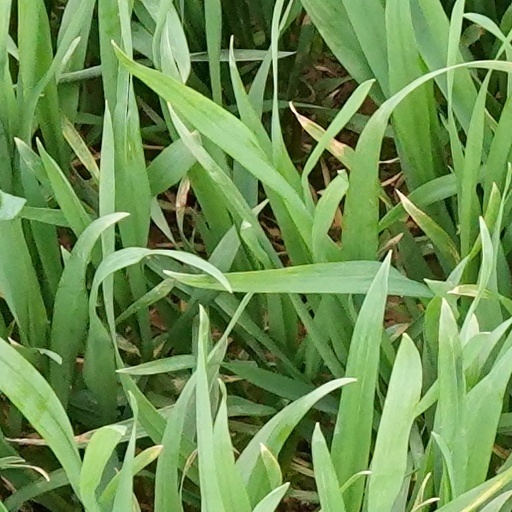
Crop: wheat